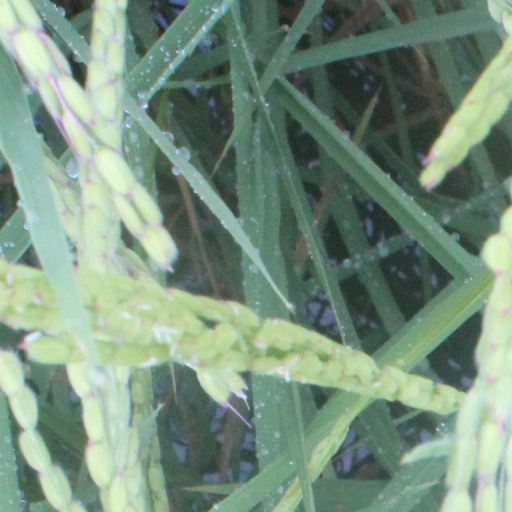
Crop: rice